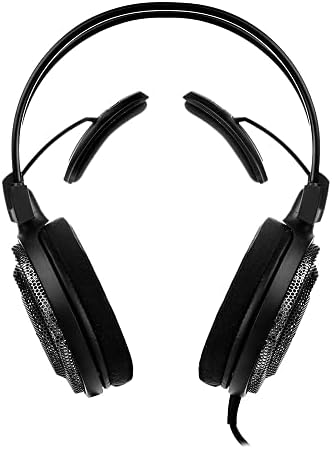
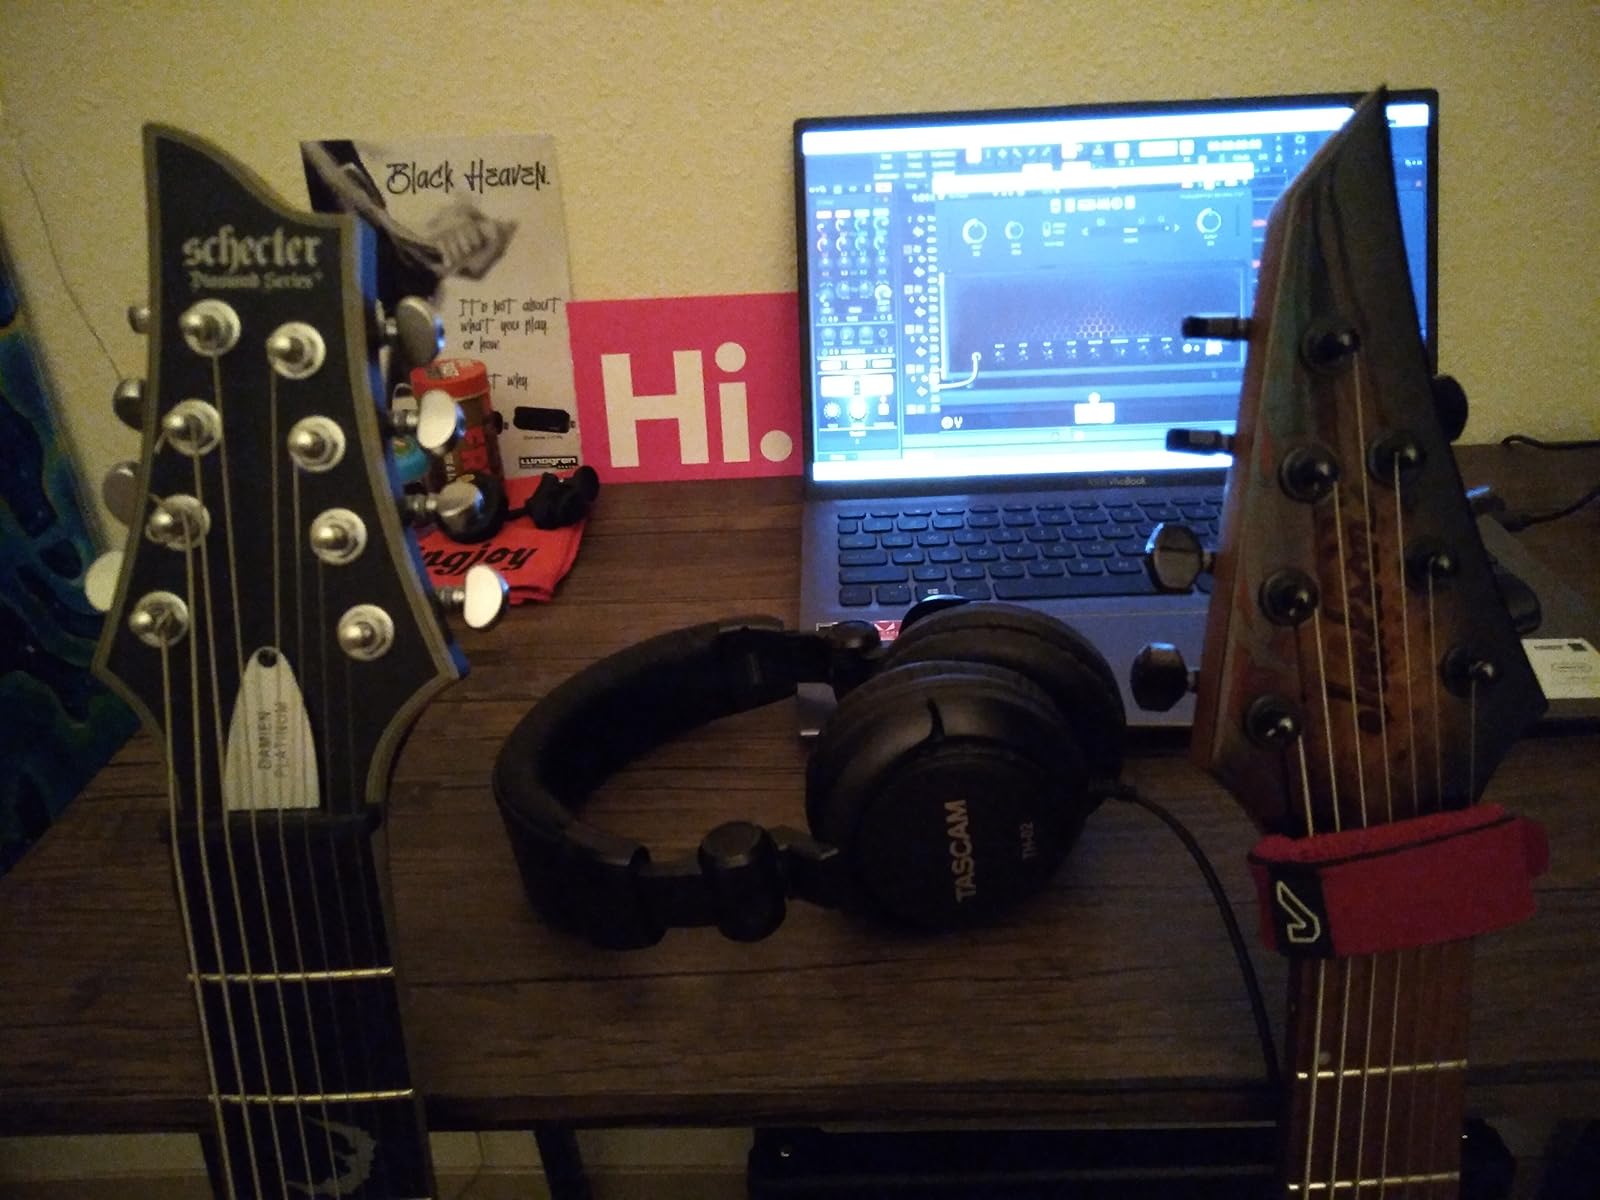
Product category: headphones
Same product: no